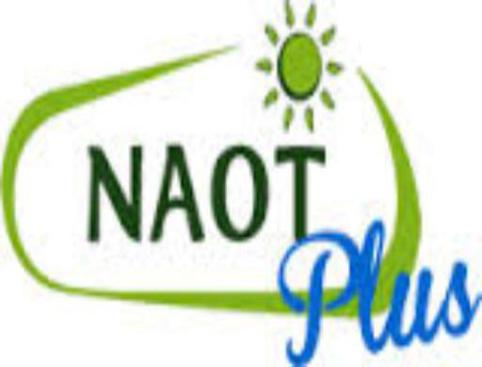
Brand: naot
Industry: Clothes